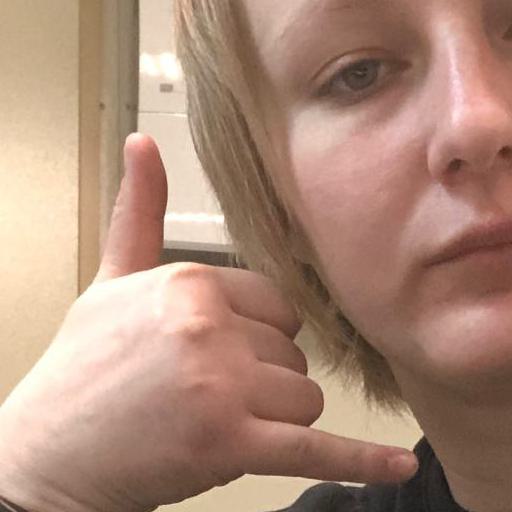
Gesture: call